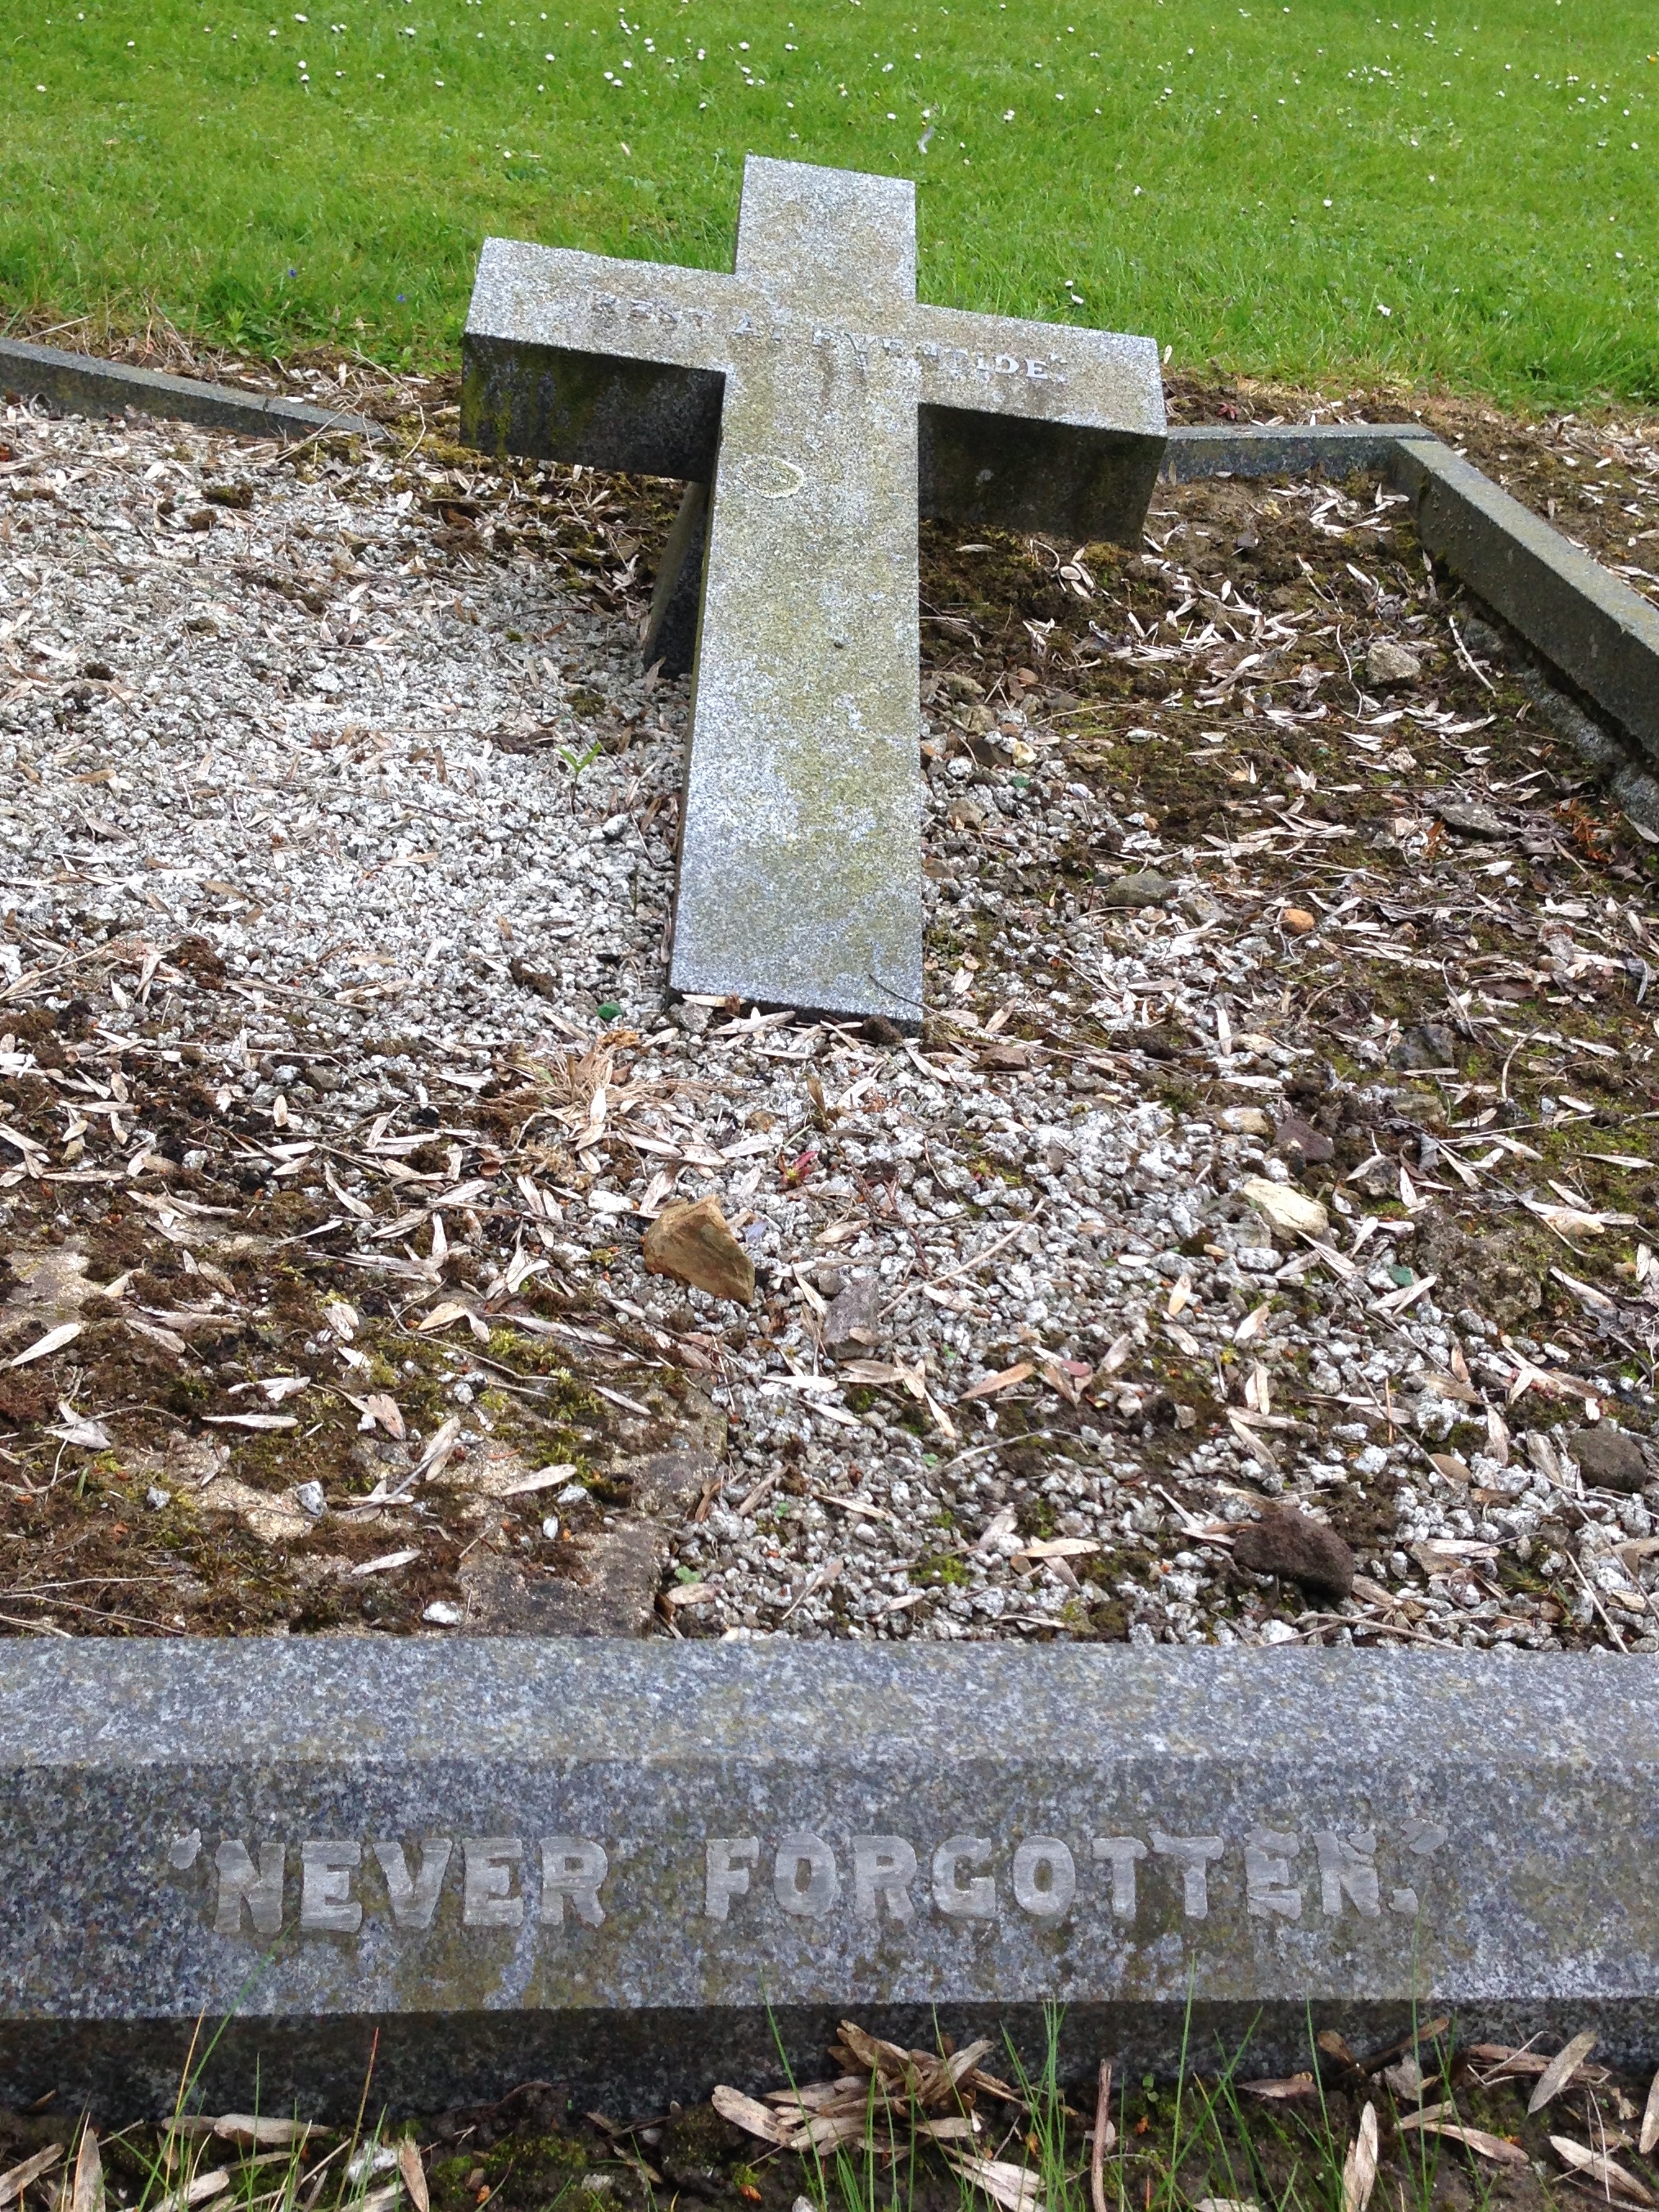
cemetery, grave, memorial, ruins, headstone